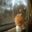
Label: cat